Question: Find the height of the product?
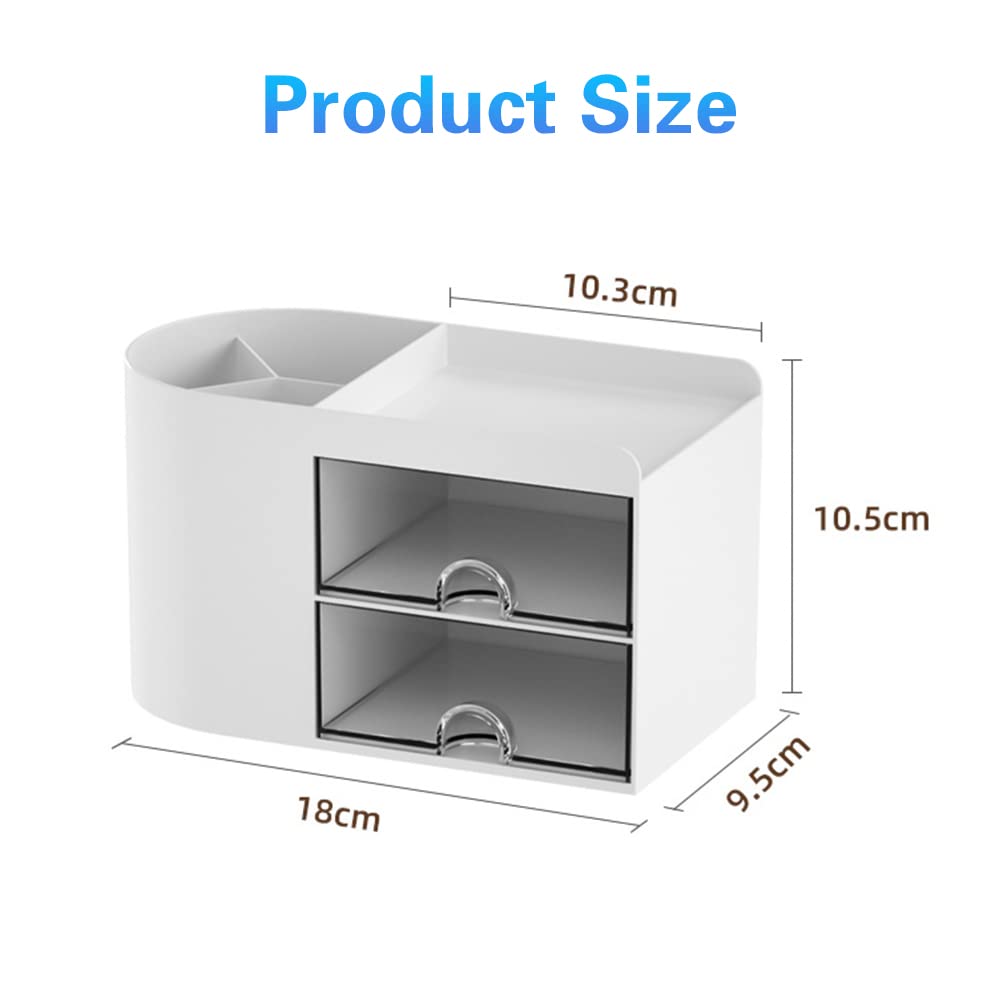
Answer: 10.5 centimetre